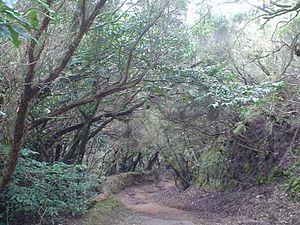
Le parc rural d'Anaga est un espace naturel protégé localisé dans le Massif d'Anaga, dans l'île de Tenerife appartenant aux Canaries. Il a été déclaré le 9 juin 2015 réserve de biosphère, étant le lieu recelant la plus grande quantité d'espèces endémiques en Europe. Le parc est situé sur les communes de Santa Cruz de Tenerife, La Lagune et Tegueste.